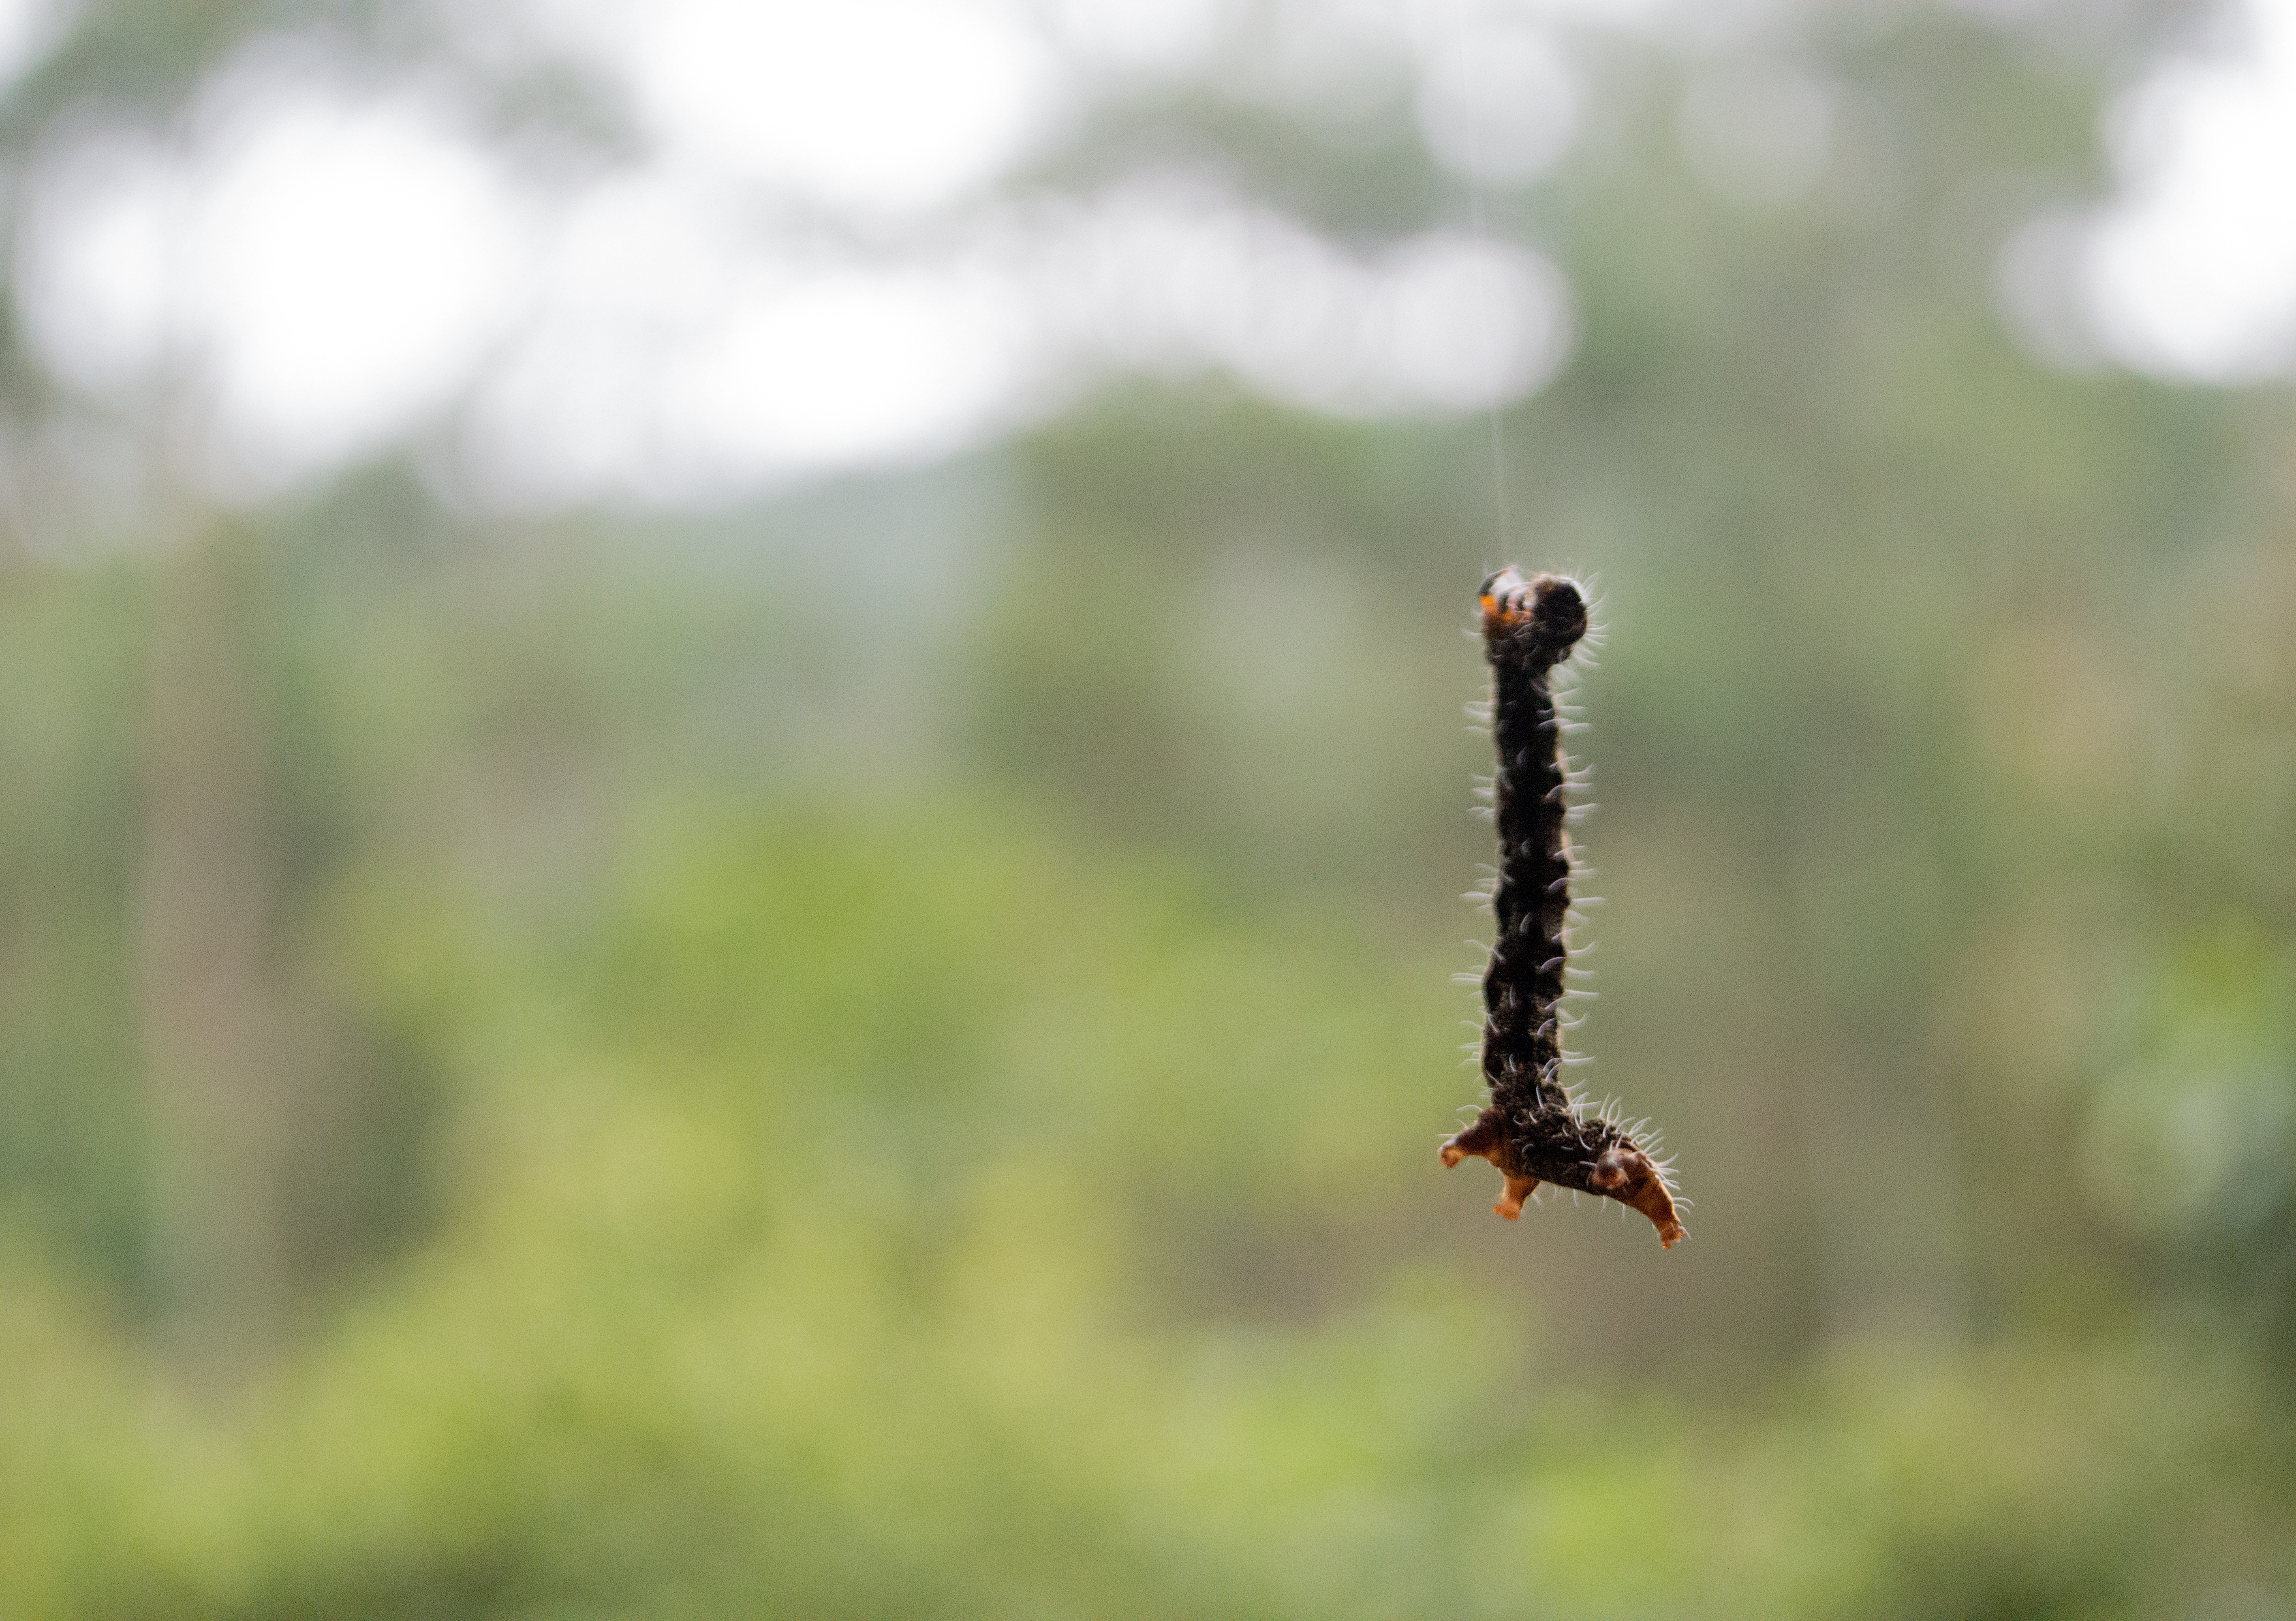
nature, branch, leaf, wildlife, green, insect, fauna, invertebrate, caterpillar, close up, macro photography, moths and butterflies